History of medicine

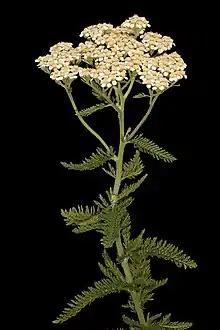
Yarrow, a medicinal plant found in human-occupied caves in the Upper Palaeolithic period

Prehistoric medicine is a field of study focused on understanding the use of medicinal plants, healing practices, illnesses, and wellness of humans before written records existed. Although styled prehistoric "medicine", prehistoric healthcare practices were vastly different from what we understand medicine to be in the present era and more accurately refers to studies and exploration of early healing practices.